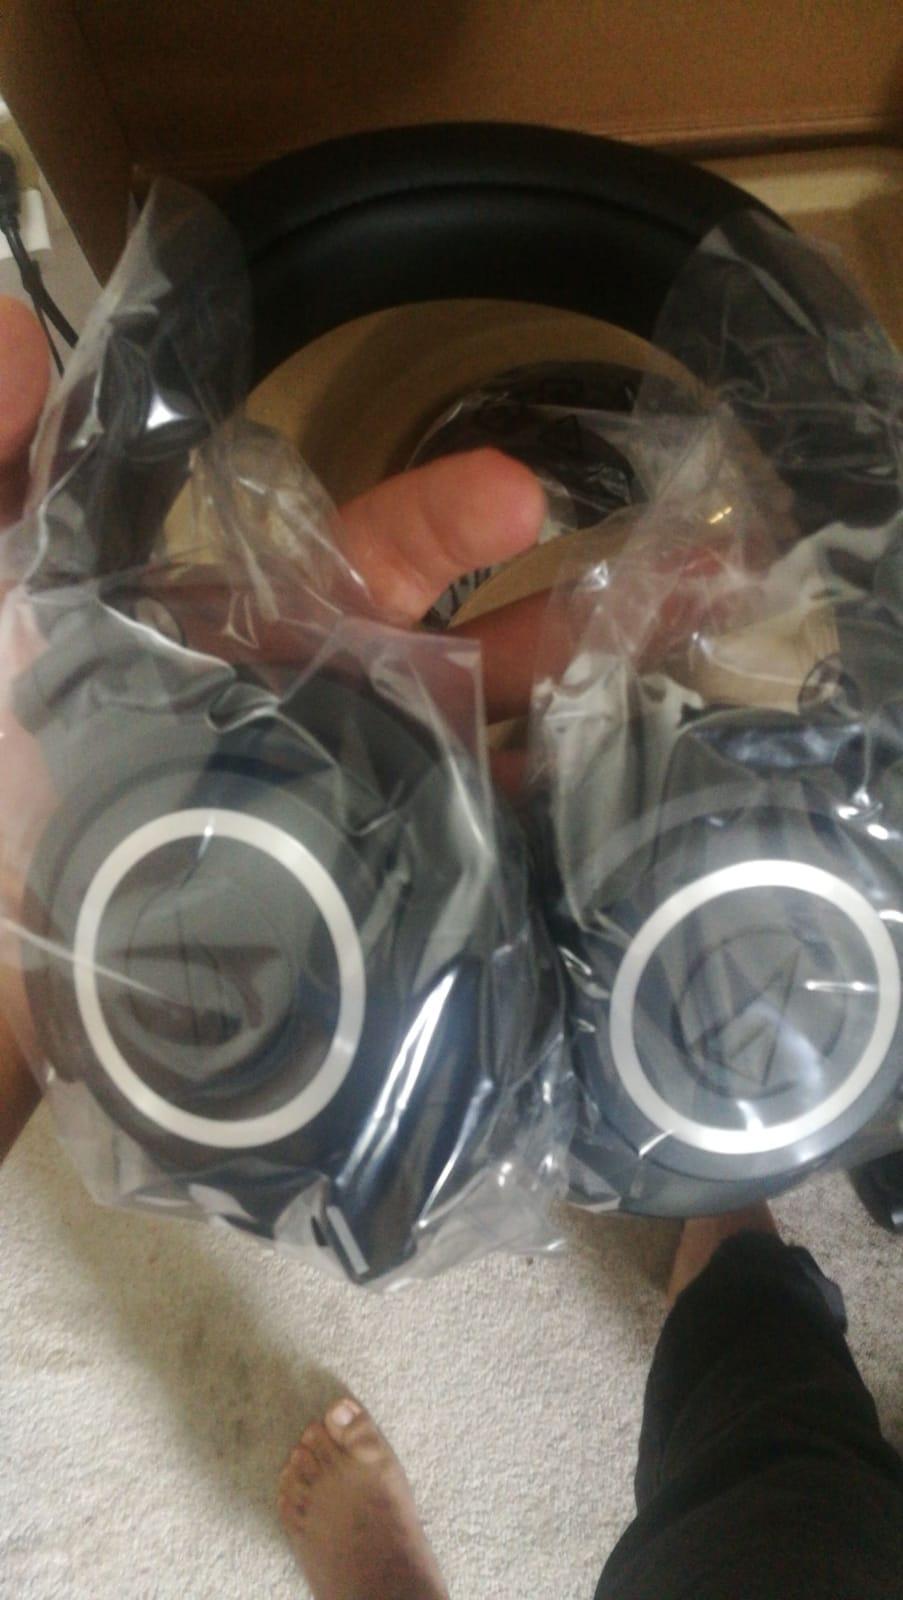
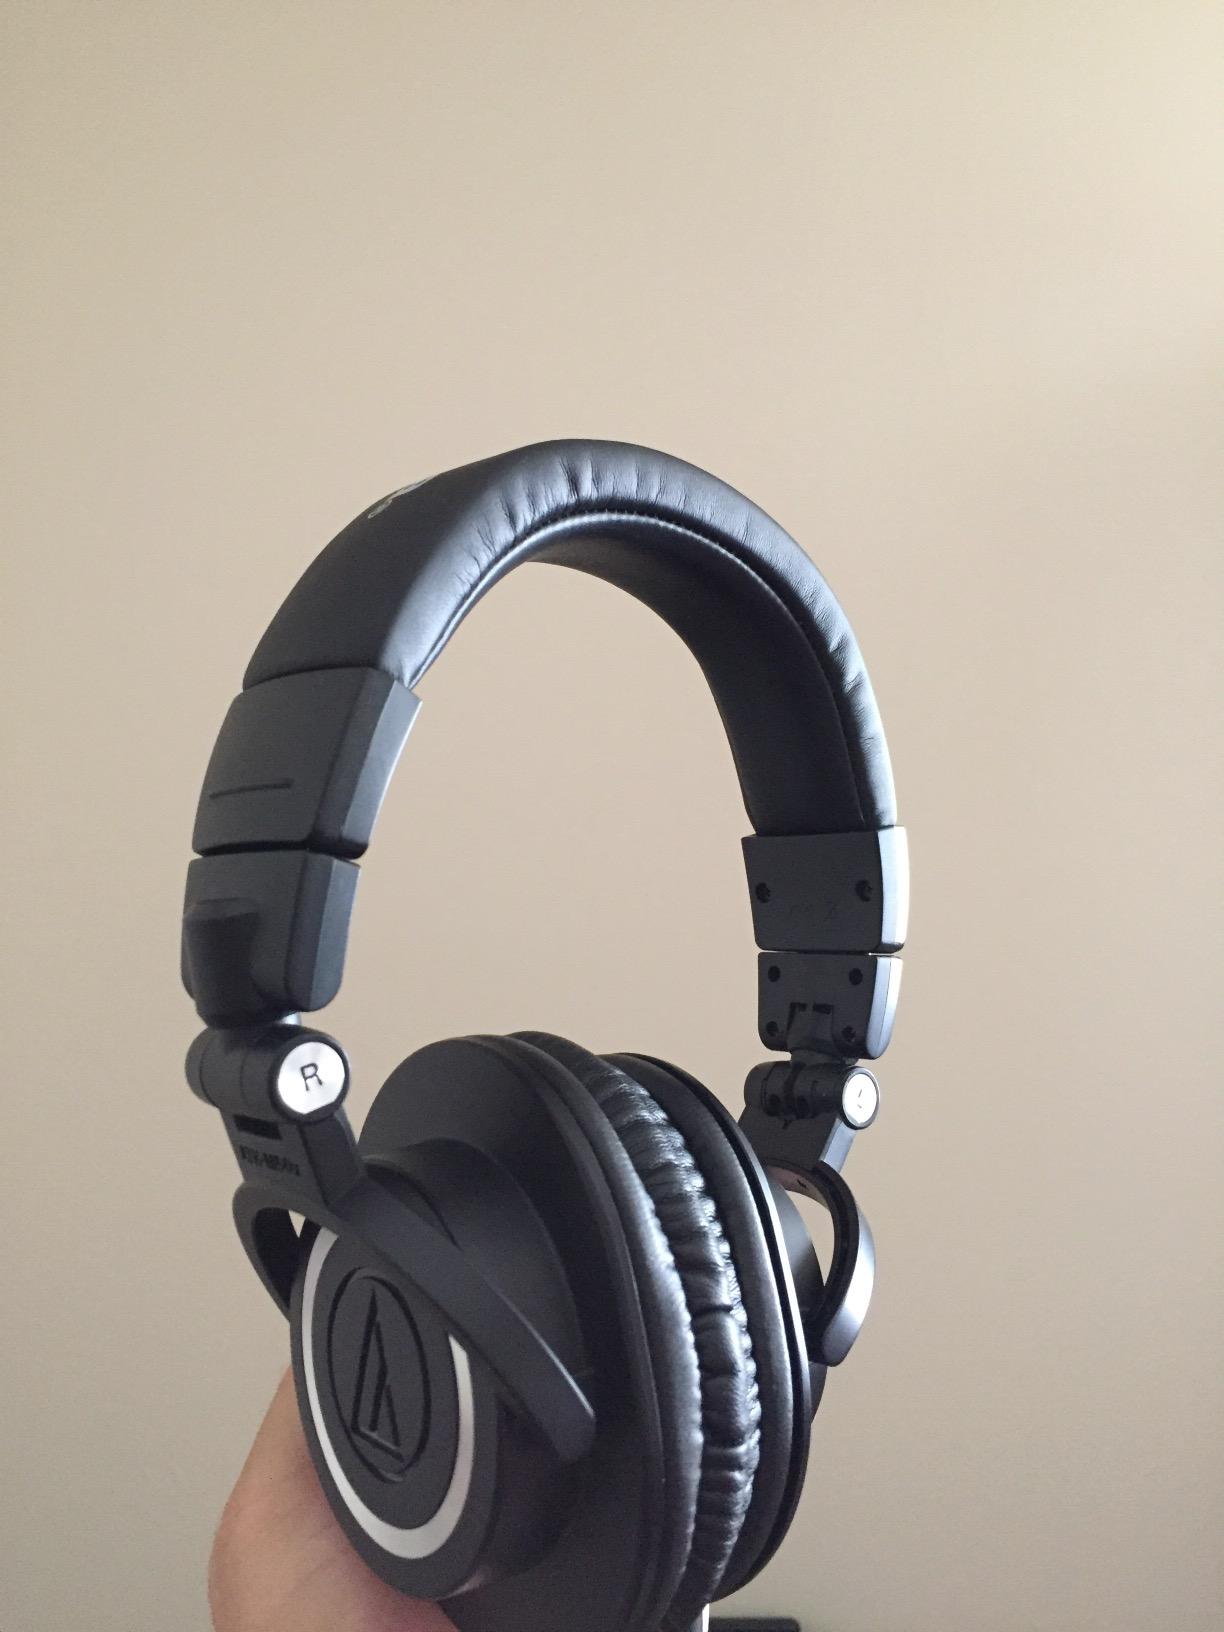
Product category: headphones
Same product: yes